Oru Kochu Swapnam

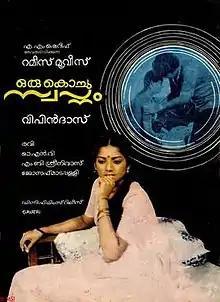

Oru Kochu Swapnam is a 1984 Indian Malayalam-language family drama film directed and shot by Vipin Das and written by Joseph Madappally. The film stars Mohanlal, Ilavarasi, Nedumudi Venu, Seema, and Unnimary. The film score was composed by M. B. Sreenivasan. The story is about a teenage girl lacking proper sex education exploring her sexuality.